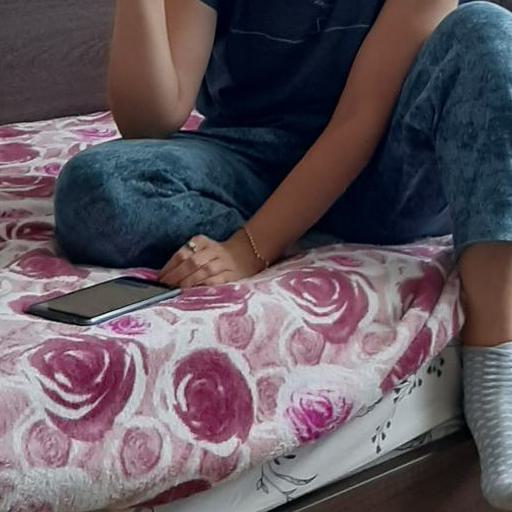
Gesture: no_gesture